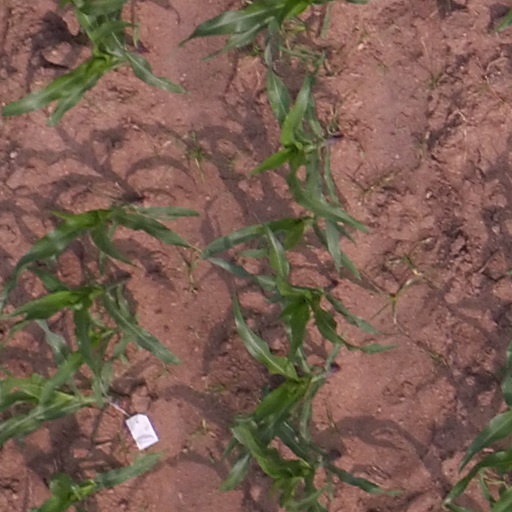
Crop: maize; corn